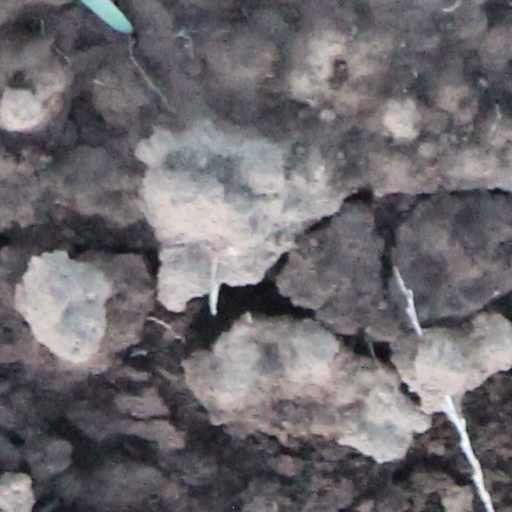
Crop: wheat